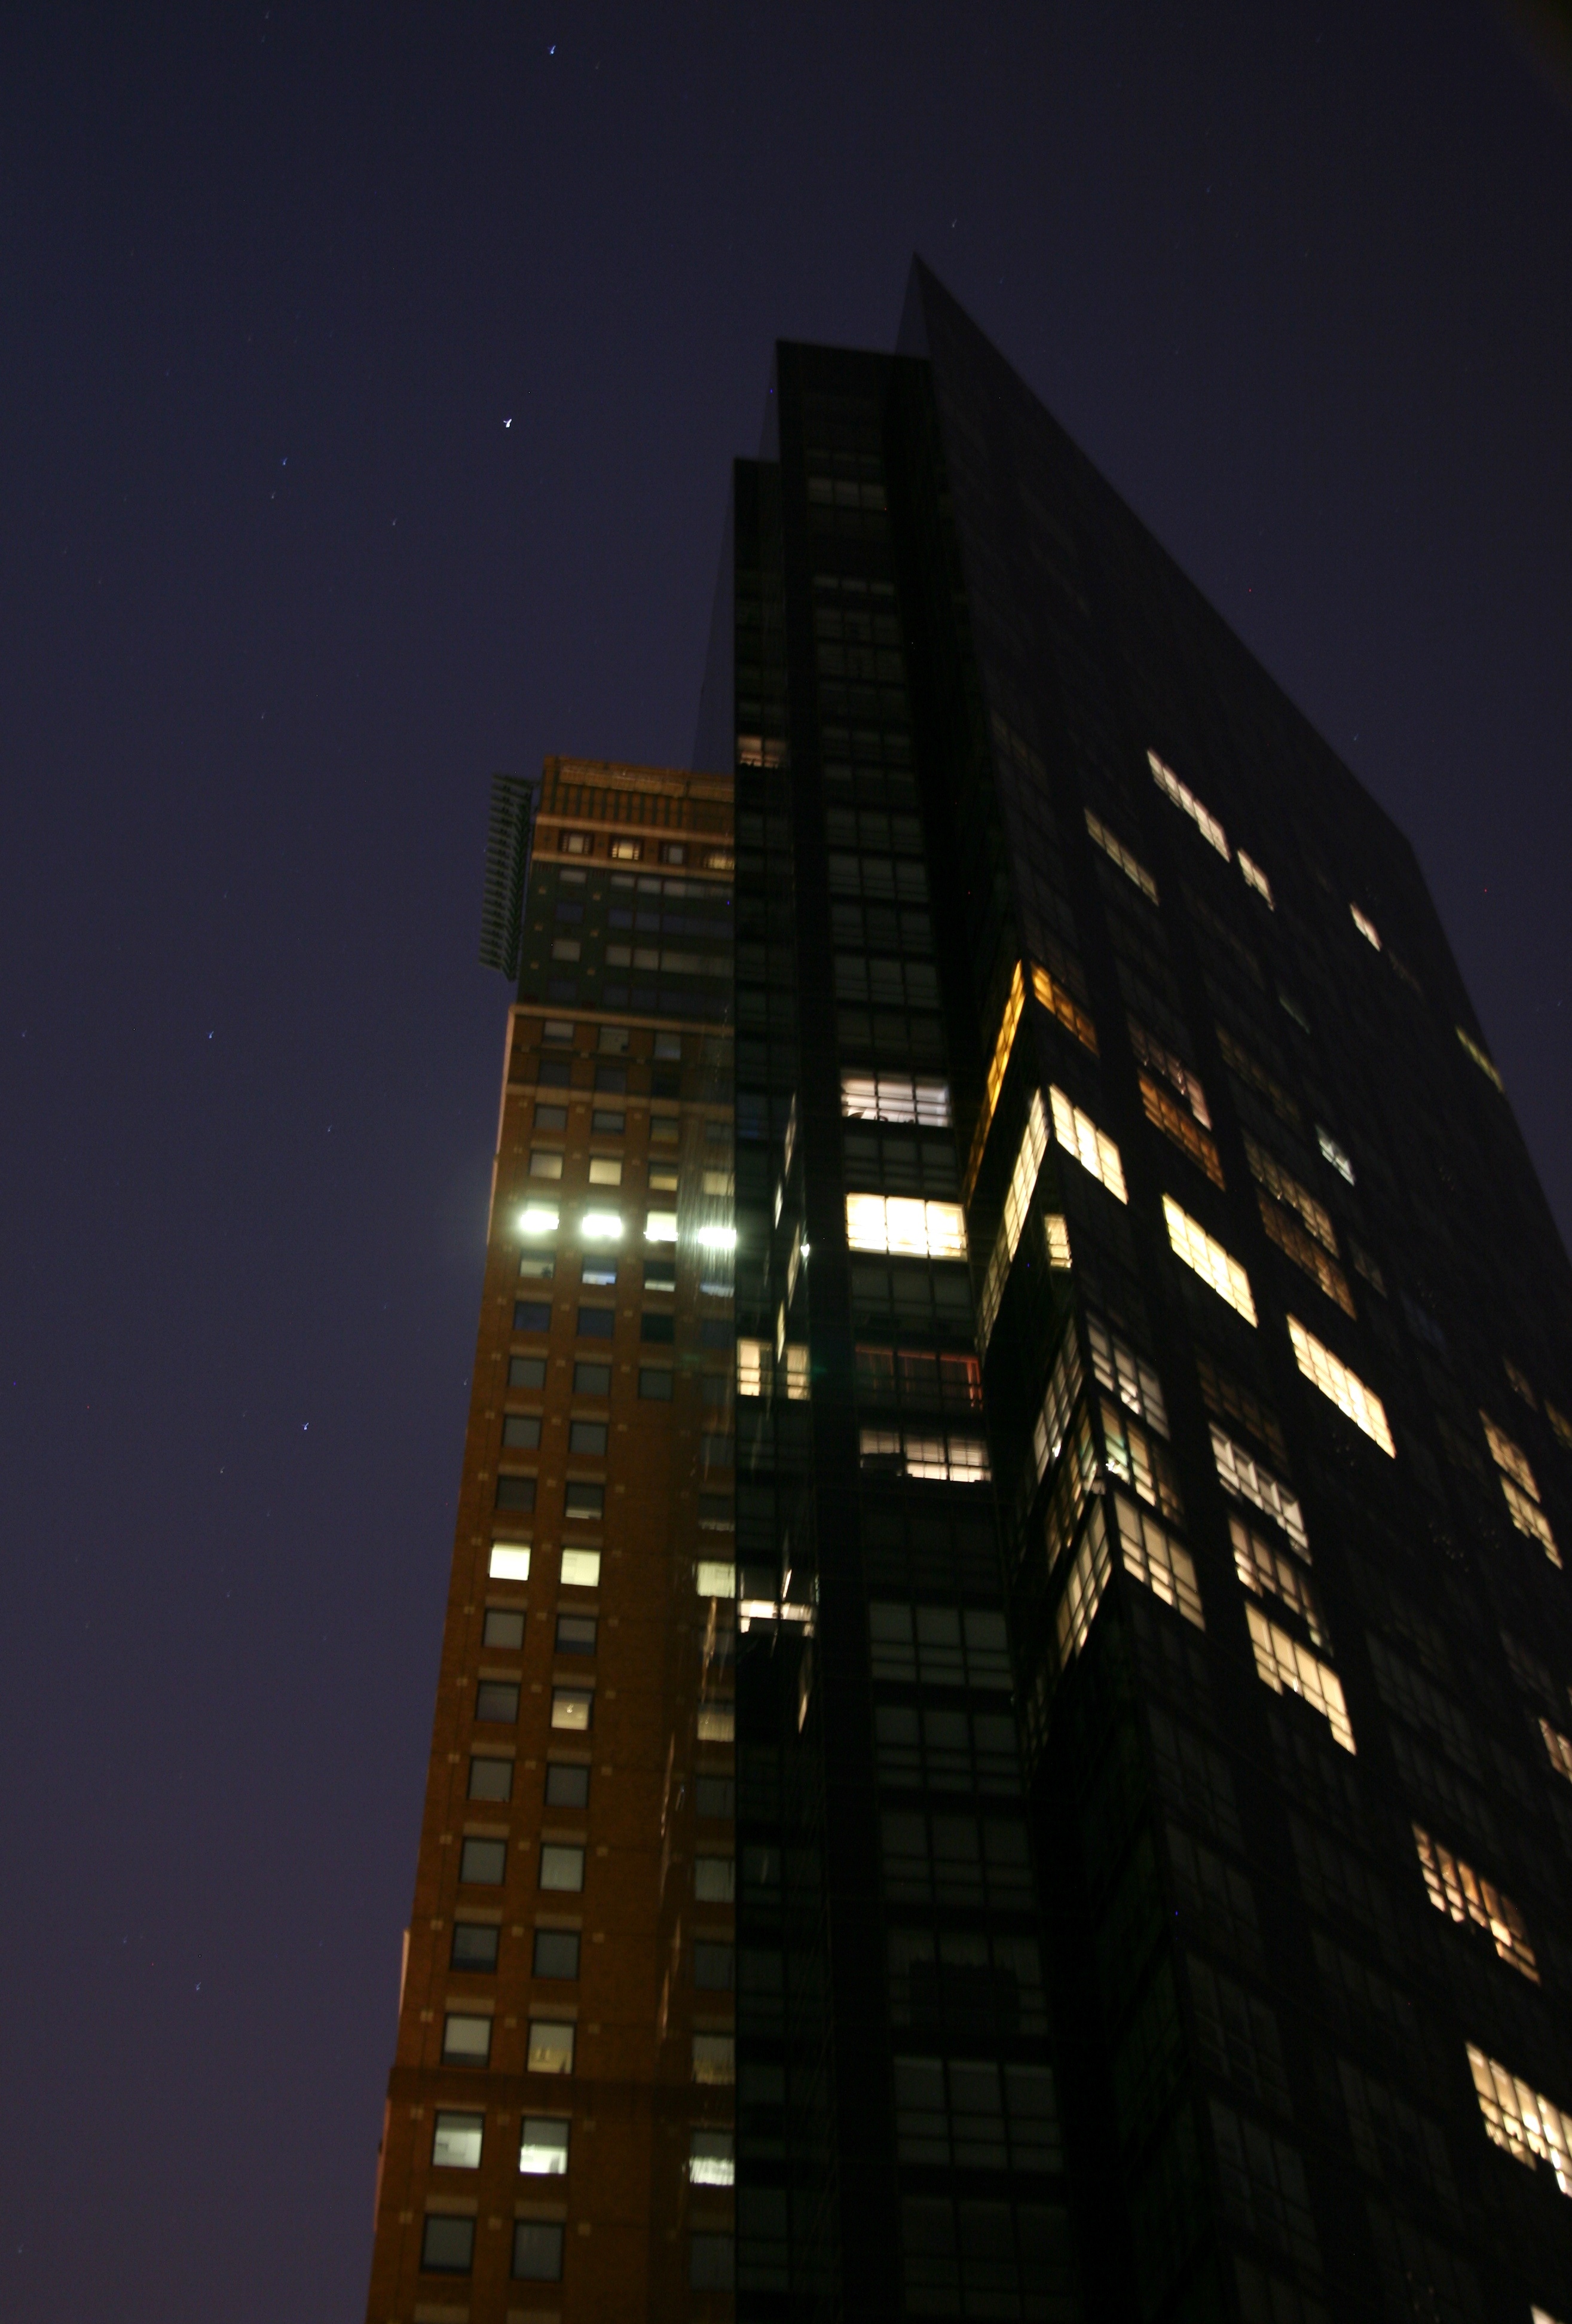
light, architecture, sky, night, city, skyscraper, cityscape, downtown, dusk, evening, reflection, tower, nyc, darkness, tower block, newyork, hotel, newyorkcity, ny, shape, metropolis, midtownwest, parkermeridien, parkermeridienhotel, urban area, metropolitan area